Kaat Dumarey

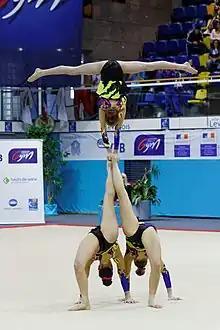
Kaat Dumarey (top), Ineke Van Schoor and Julie Van Gelder at the 2014 Acrobatic Gymnastics World Championships.

Kaat Dumarey (born 8 September 1999) is a Belgian female acrobatic gymnast. With partners Ineke Van Schoor and Julie Van Gelder, Dumarey achieved bronze in the 2014 Acrobatic Gymnastics World Championships.